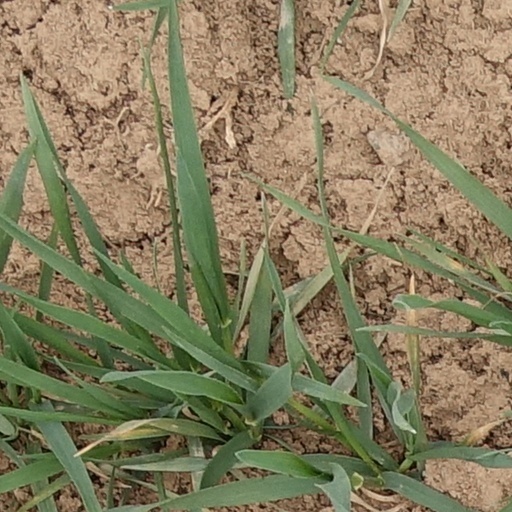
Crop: wheat